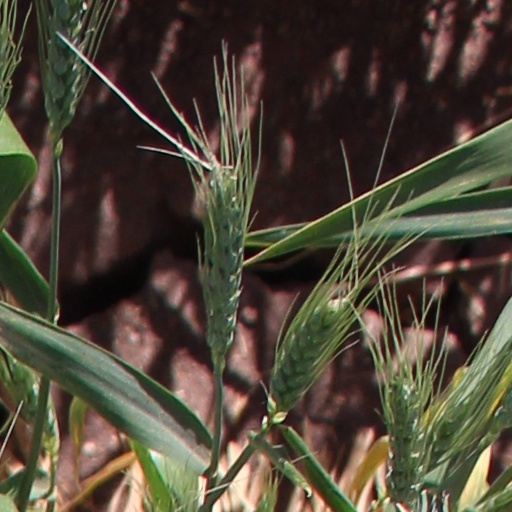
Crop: wheat